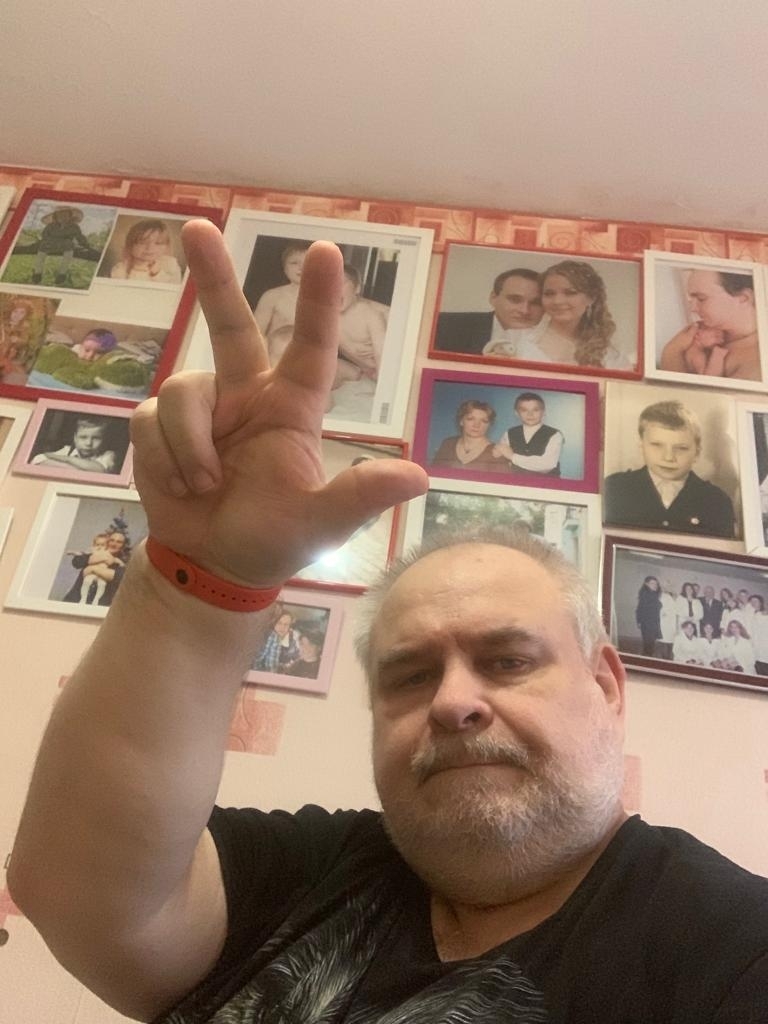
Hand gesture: three2